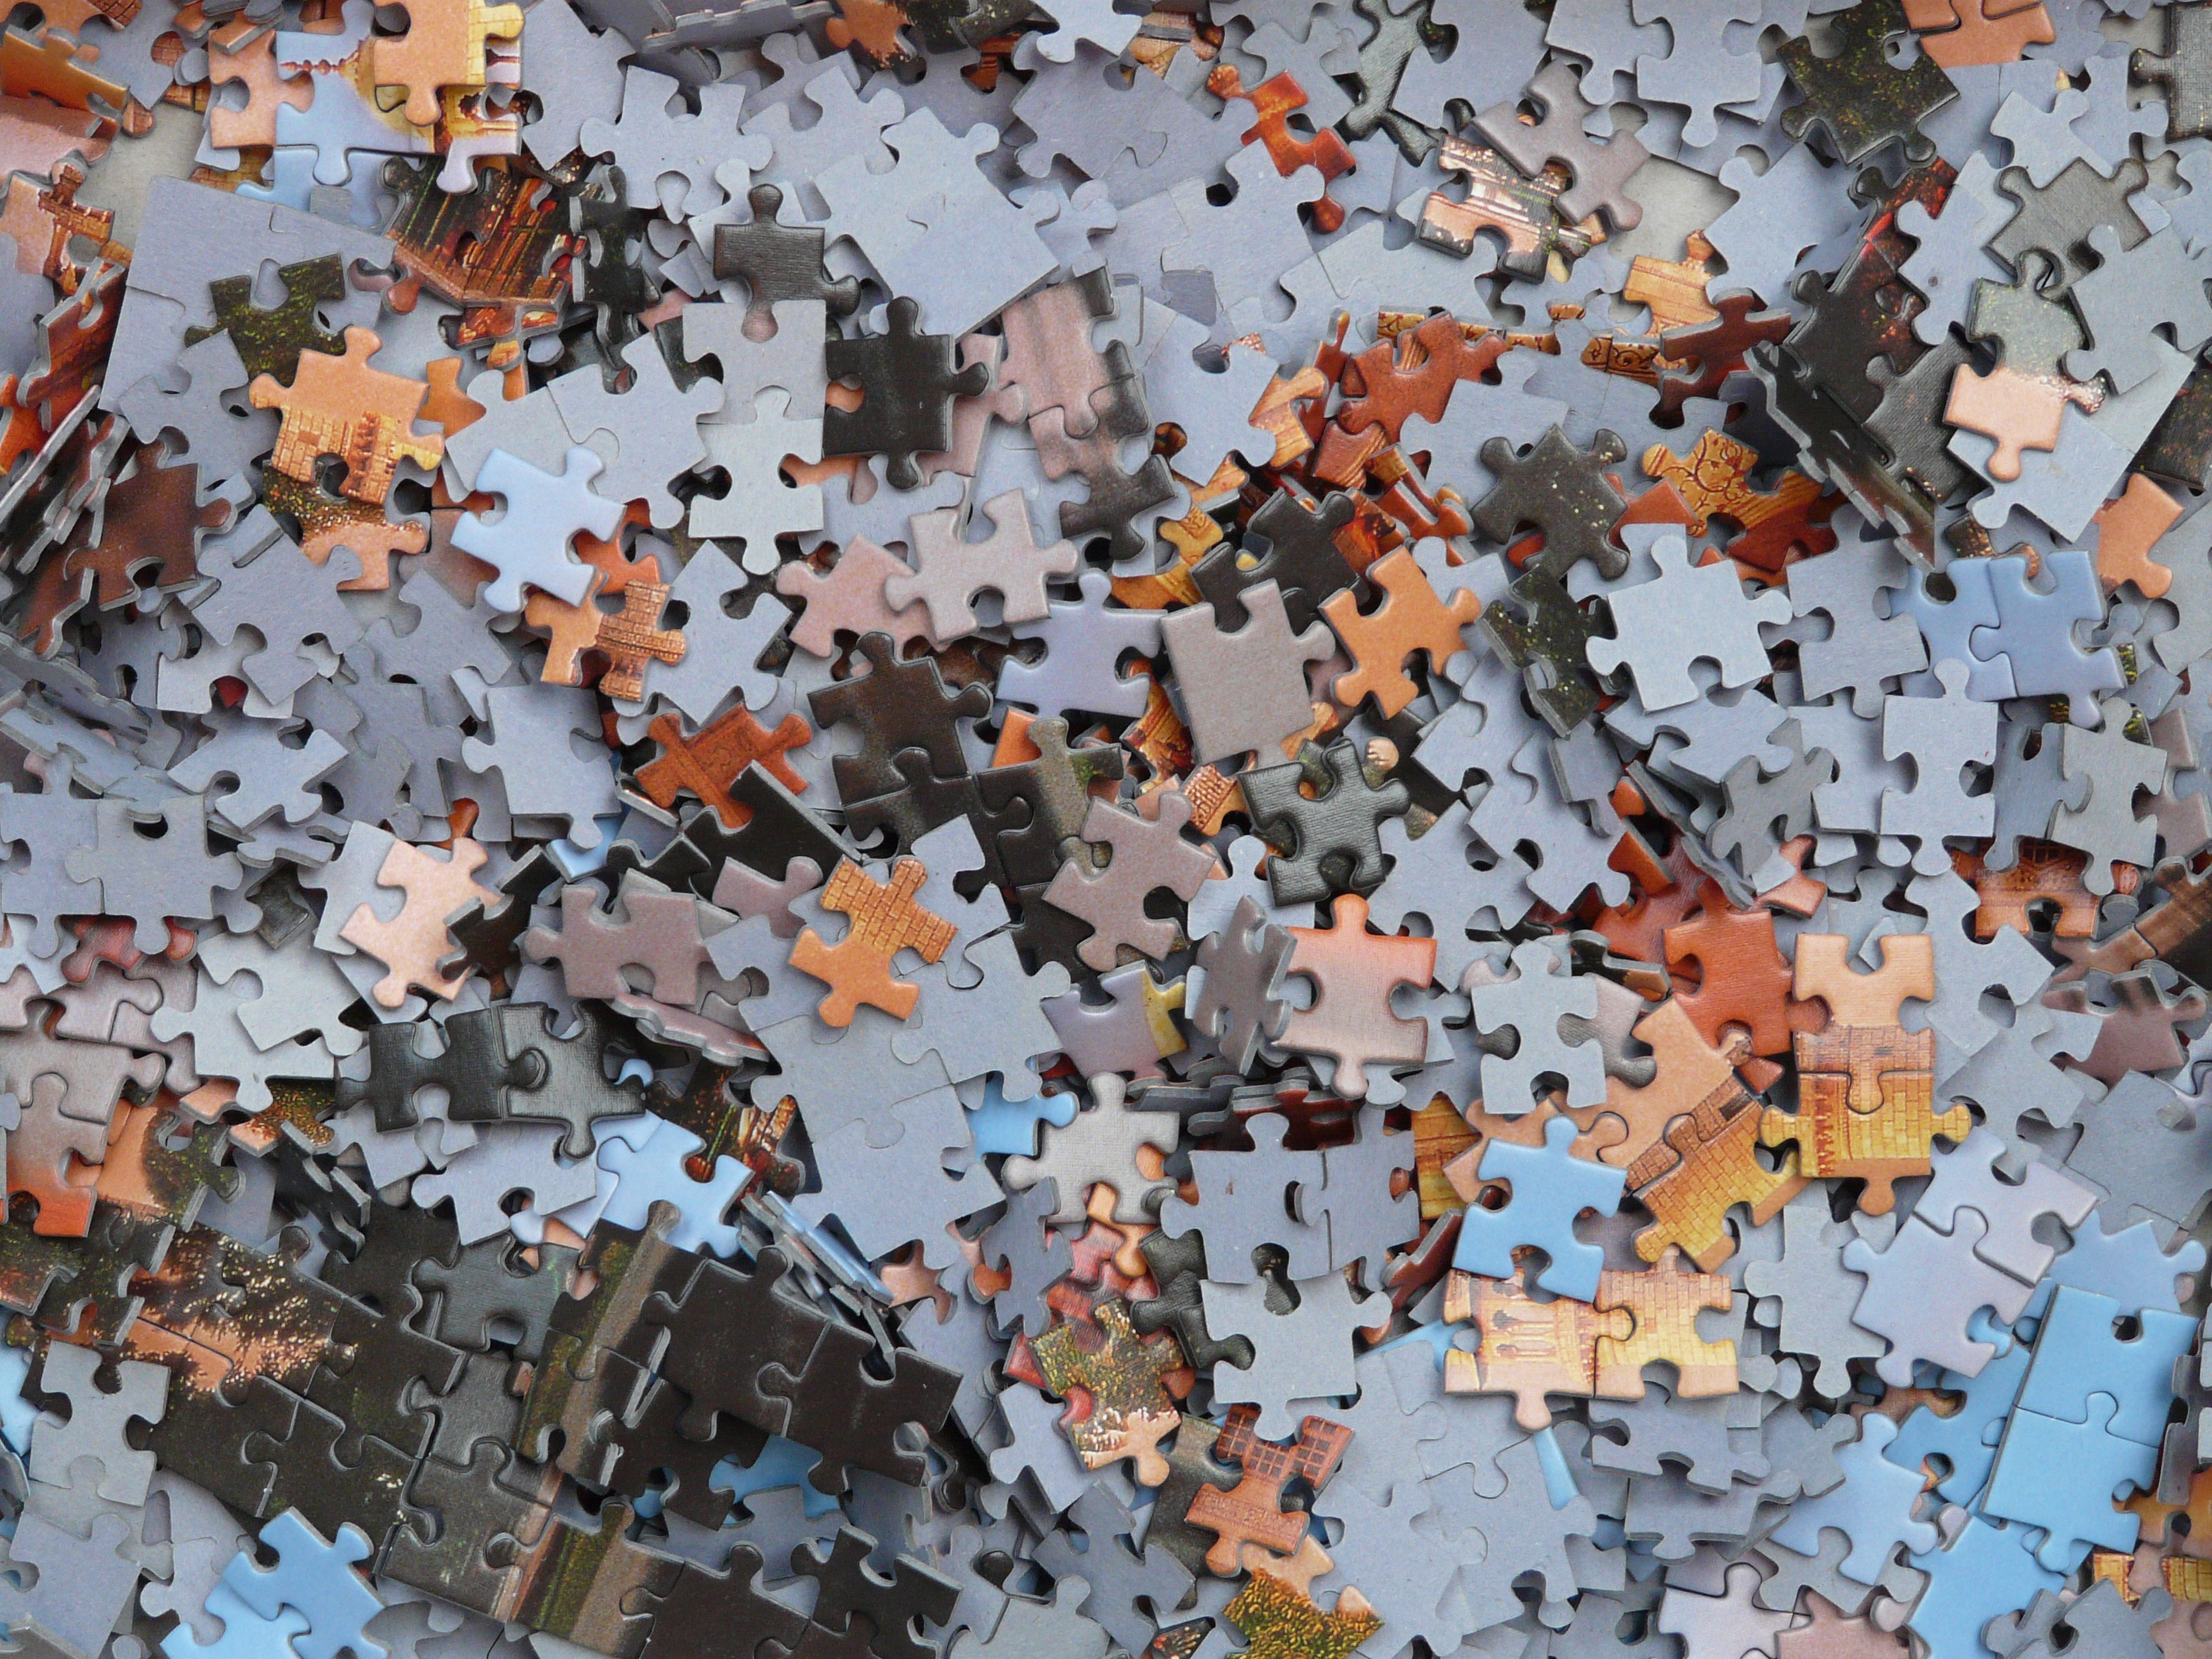
play, leaf, pattern, autumn, season, material, map, design, unfinished, chaos, puzzle, patience, mess, share, memory cards covered with, boredom, pieces of the puzzle, piecing together, aerial photography, pastime, unresolved